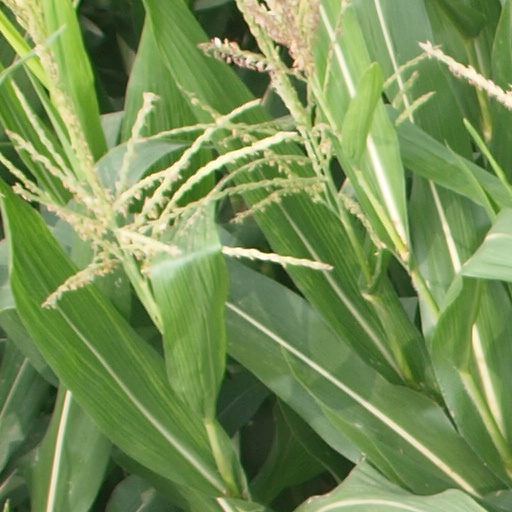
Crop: maize; corn